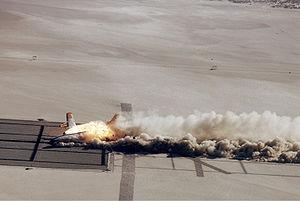
La sécurité des transports est une préoccupation importante pour les exploitants de système de transport et pour les autorités nationales et internationales. Le transport, quel que soit le mode, est une activité qui comporte des risques importants d'une part du fait de la vitesse liée au déplacement des parties mobiles et d'autre part, pour les transports collectifs par le fait qu'ils peuvent concerner de nombreuses personnes. On peut distinguer les risques internes pour les voyageurs et le personnel, et les risques externes pour les tiers, les riverains des infrastructures et pour le milieu naturel. Cette situation a induit la constitution d'une réglementation touffue, d'abord sur le plan national, puis, avec le développement des transports internationaux, aériens notamment, au niveau international et mondial.